Mercedes-Benz O371

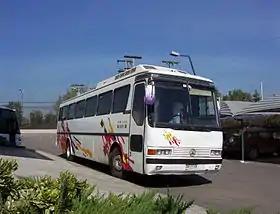
Mercedes-Benz O371RS

The Mercedes-Benz O371 is a monocoque body coach built in Brazil by Mercedes-Benz from the 1980s to the late-1990s. It was the replacement for the Mercedes-Benz O303 chassis in South America and was widely used in South America. It was also used widely in other countries like Mexico, or Costa Rica. The O371 was an entirely Mercedes-Benz built product, but the chassis was also sent to bodyworkers including Marcopolo or Busscar.